Pác Bó

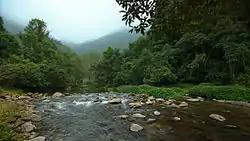
The Lenin Stream

Pác Bó is a small village in Cao Bằng province, northern part of Vietnam, 3 km from the Chinese border.